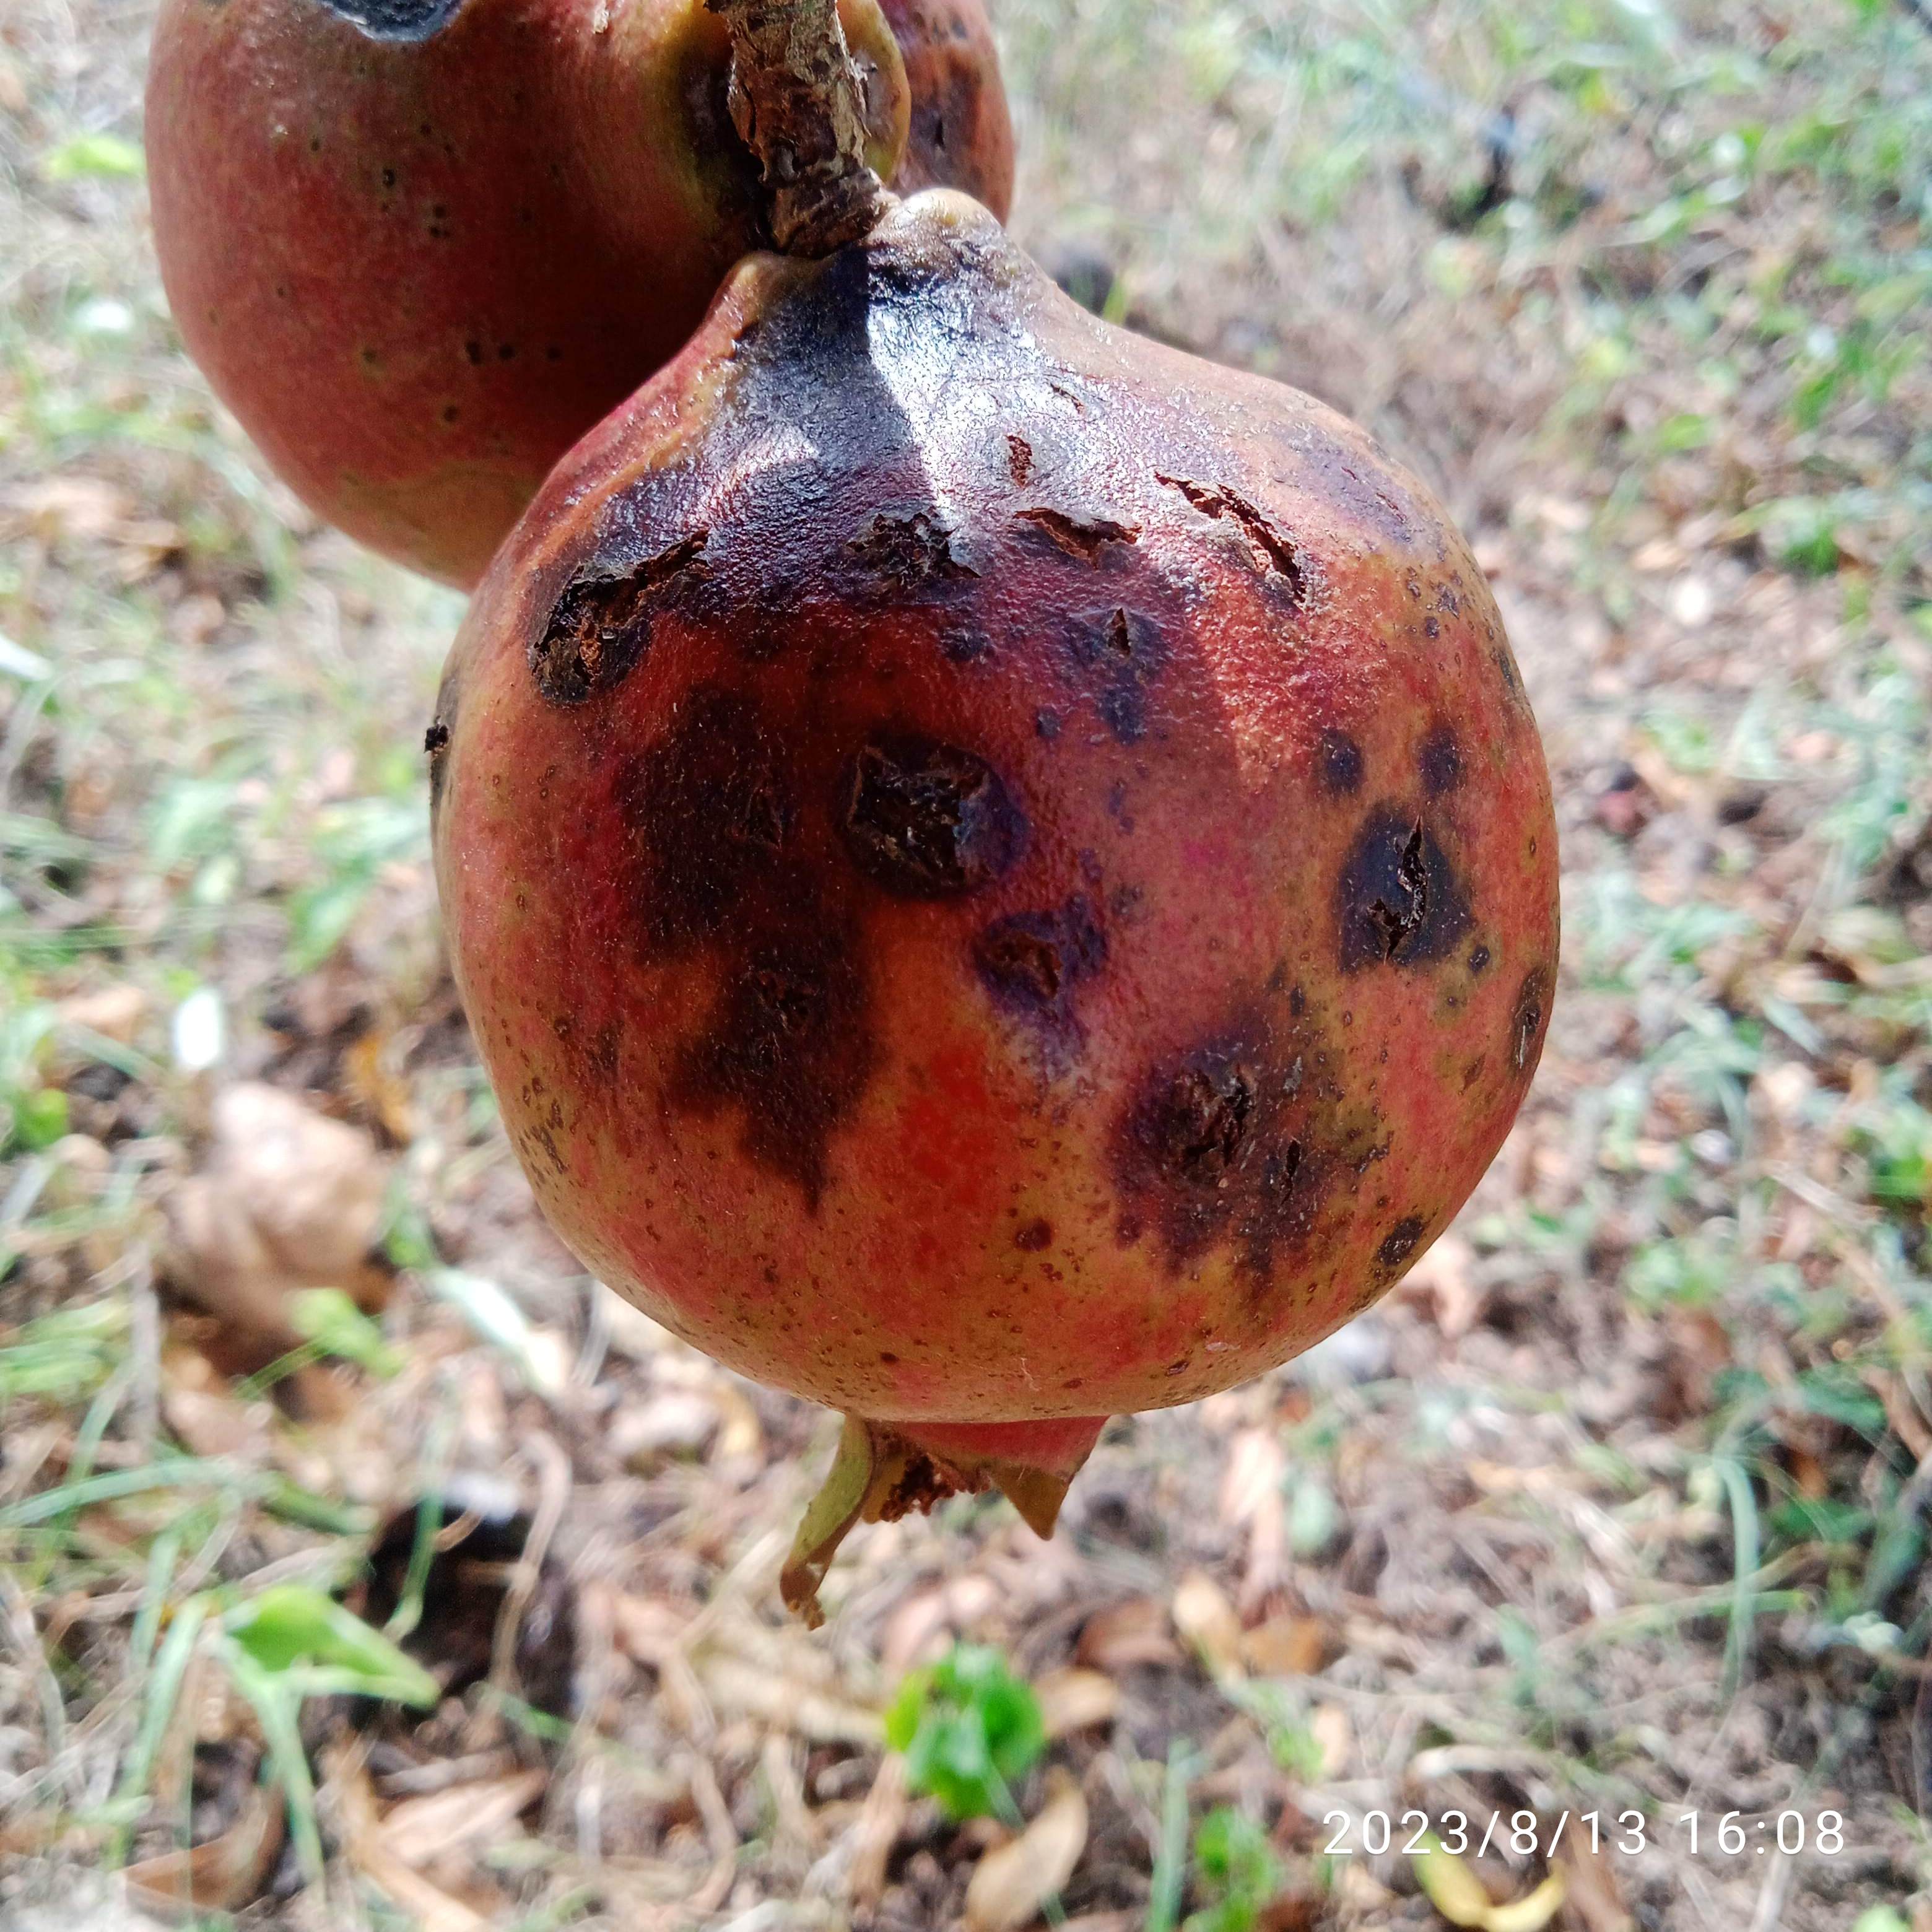
Label: Anthracnose